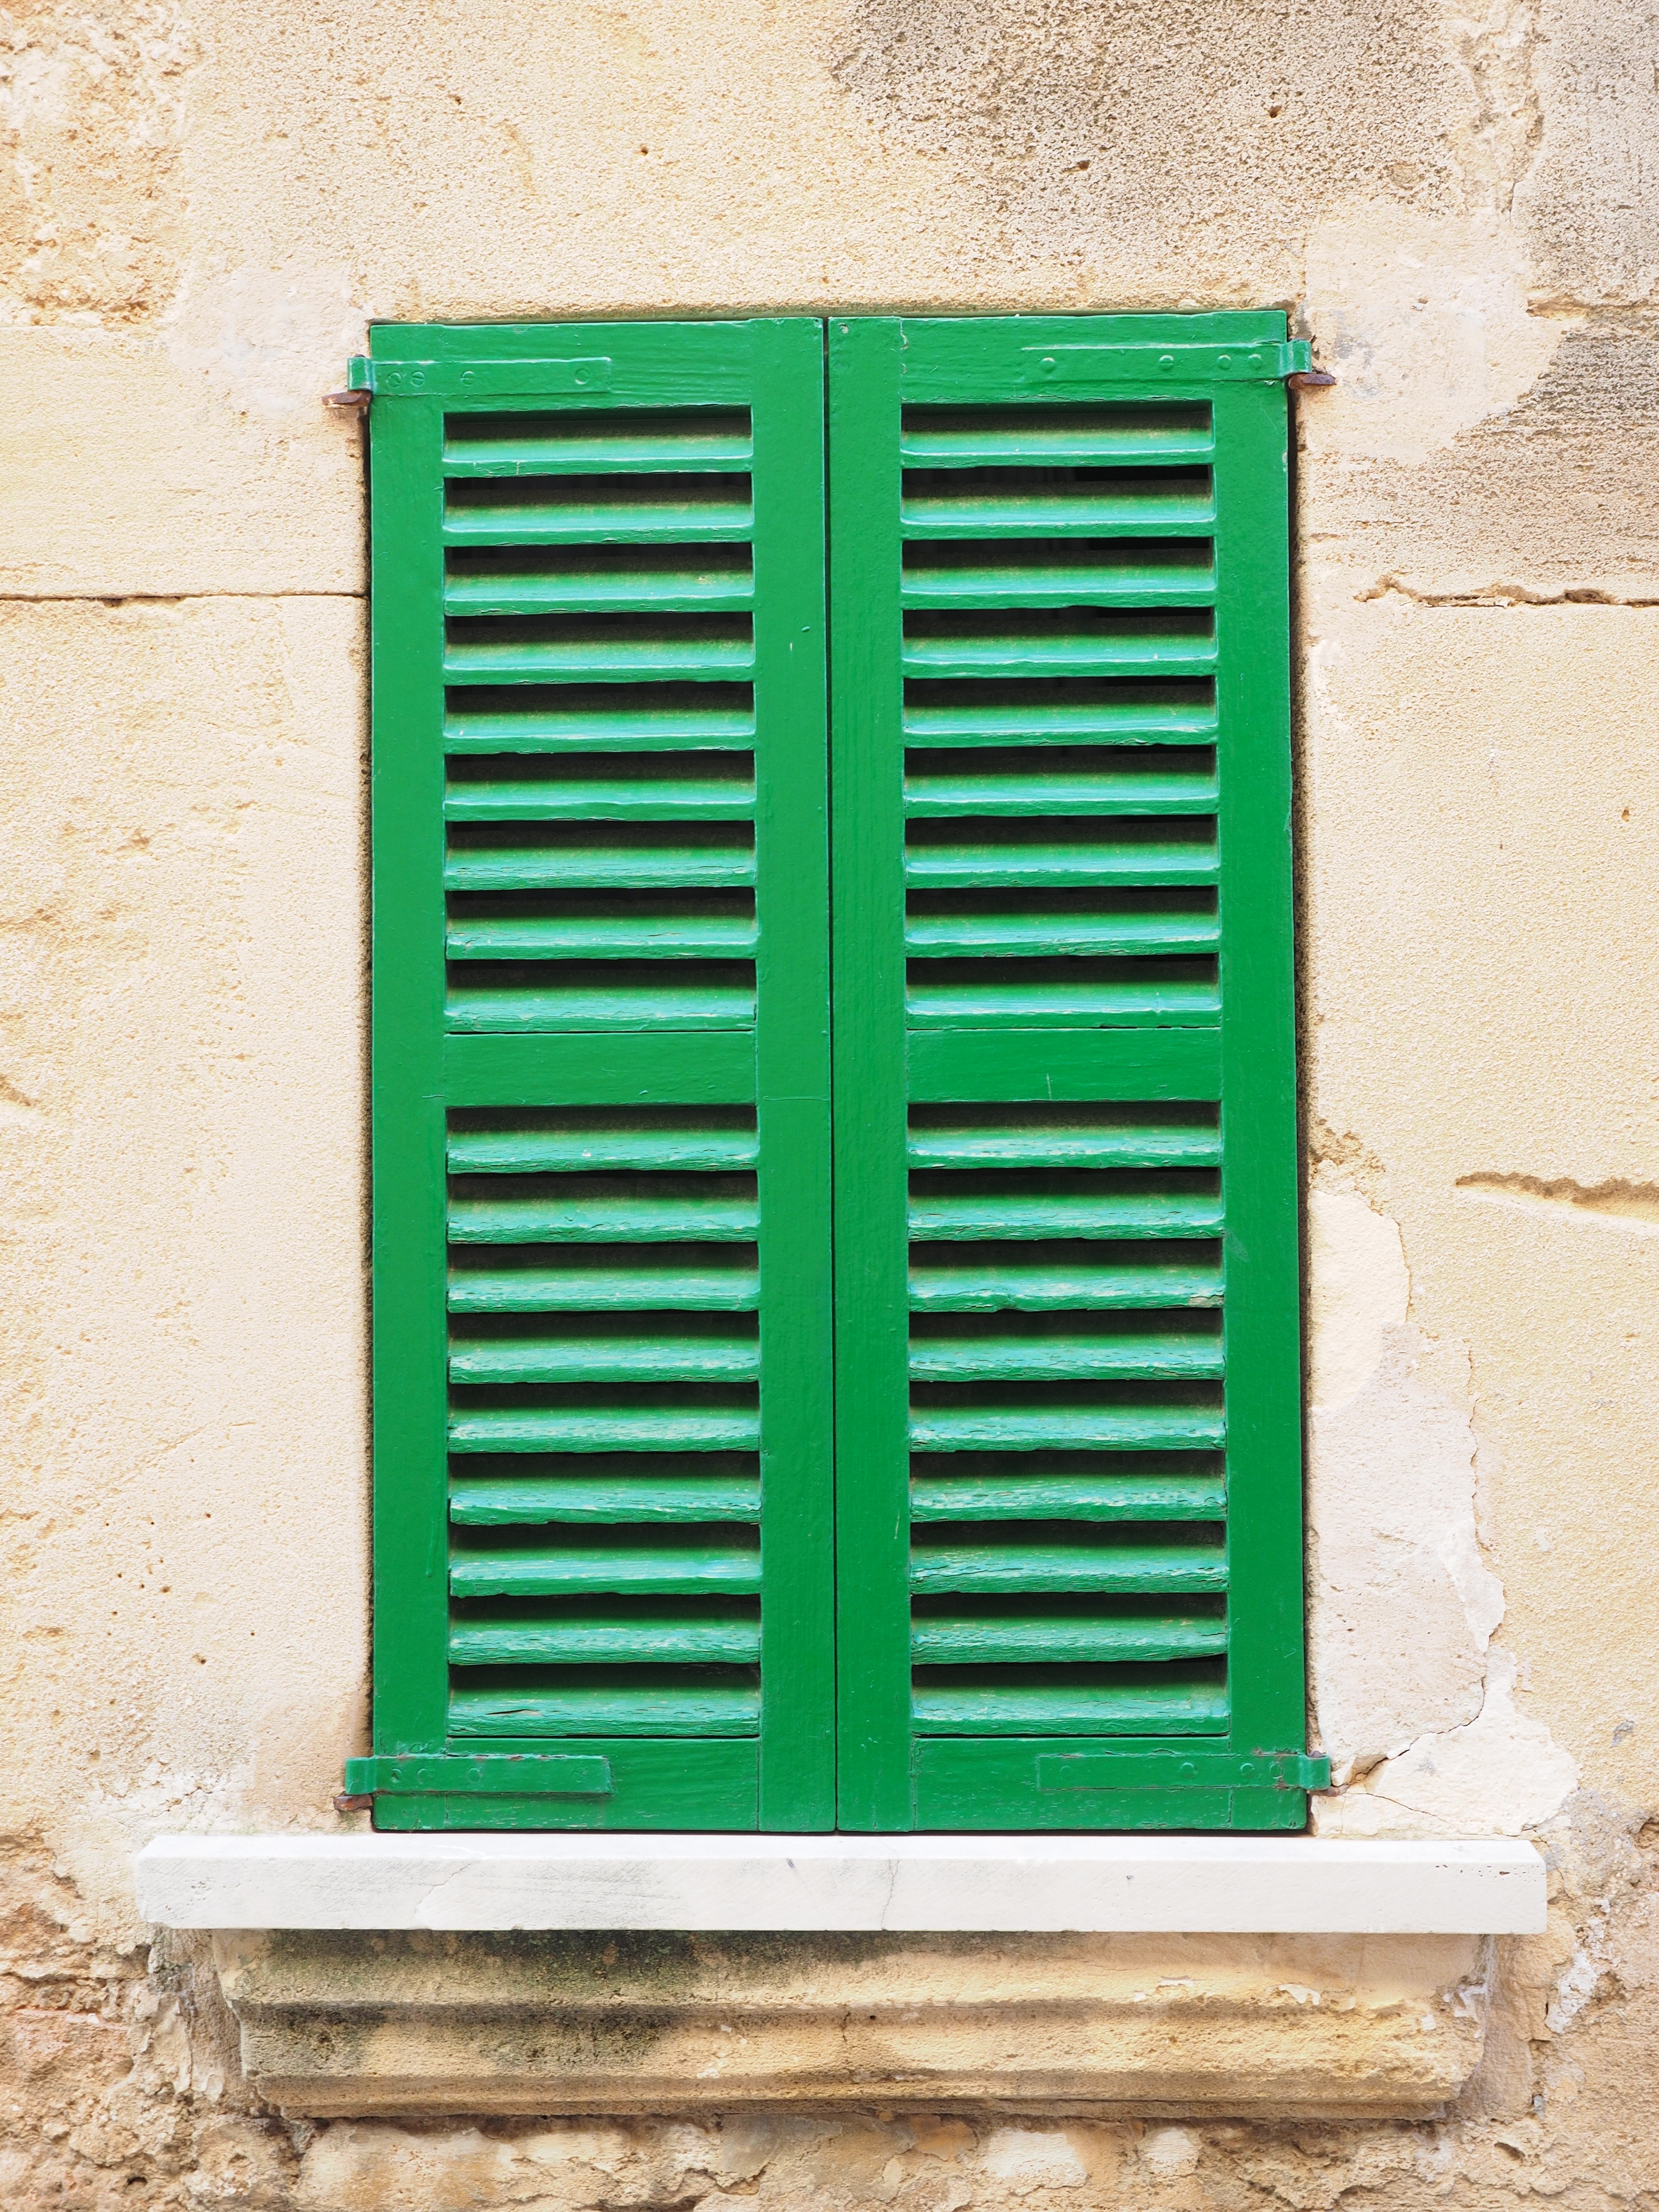
wood, window, building, home, wall, green, red, blue, furniture, door, shutter, interior design, closed, window covering